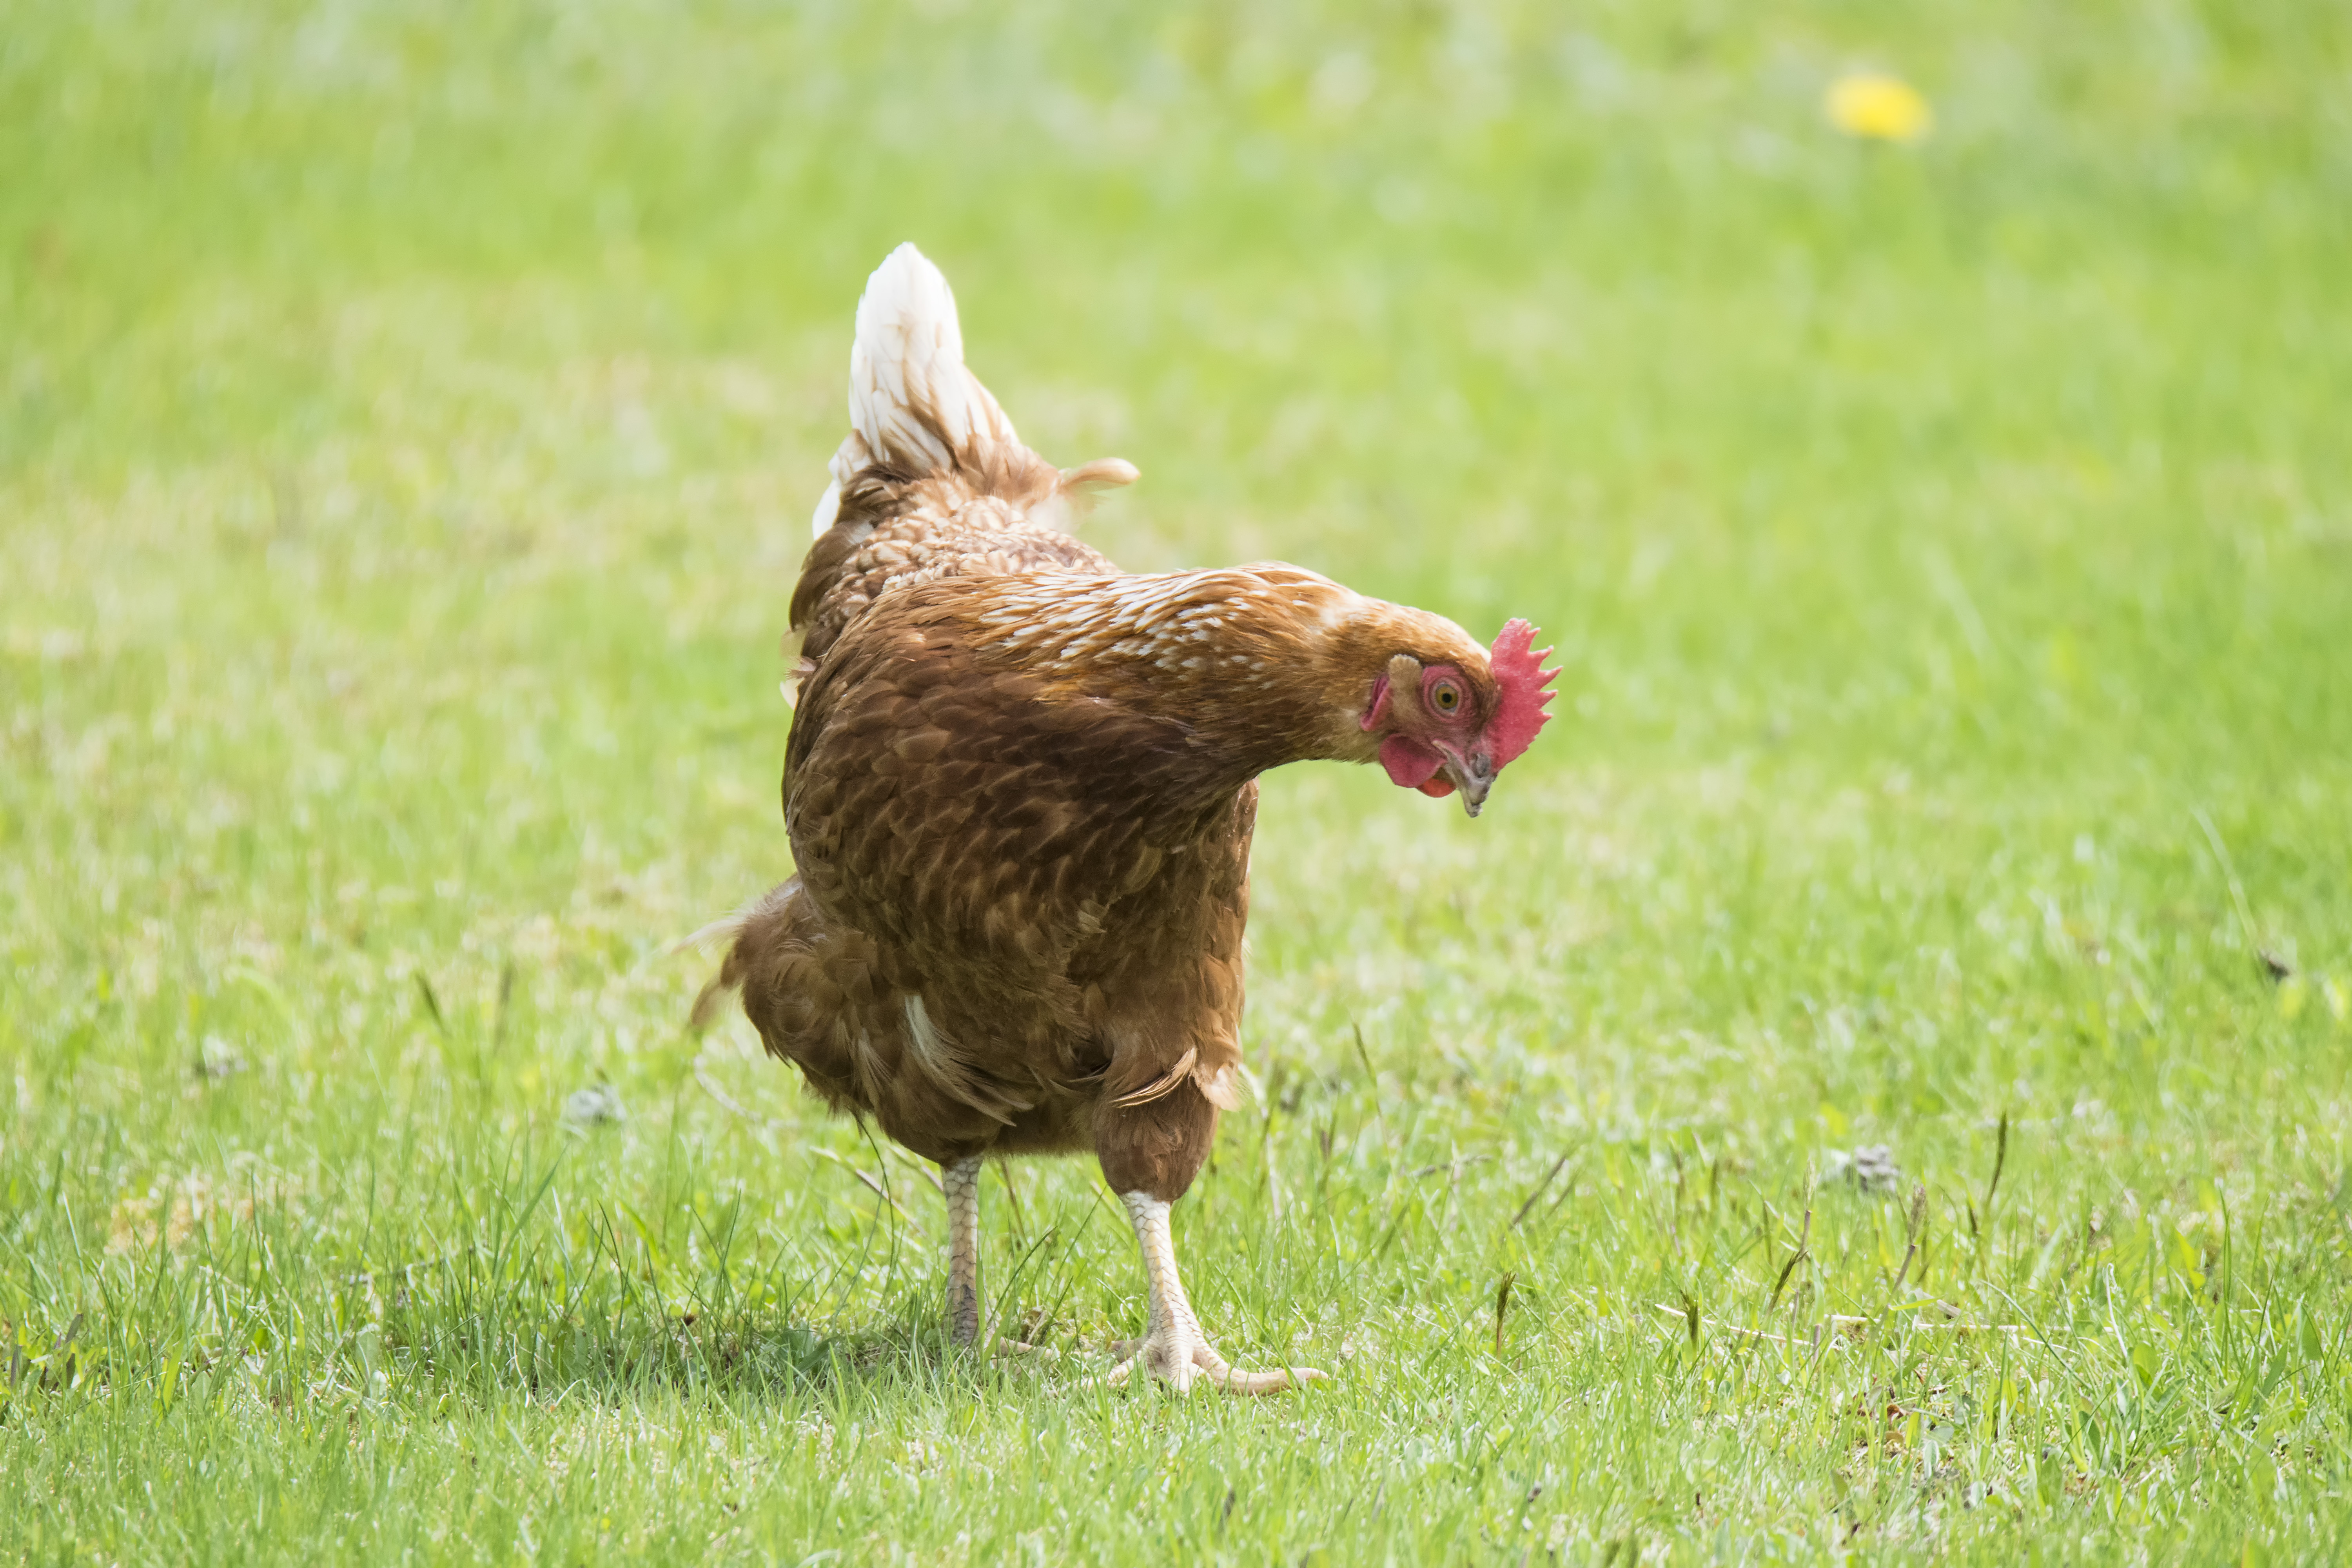
grass, bird, lawn, meadow, prairie, wildlife, chicken, fauna, canada, vertebrate, quebec, sherbrooke, poule